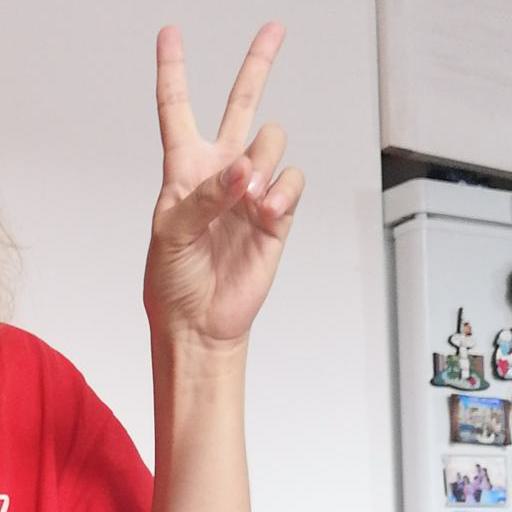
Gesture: peace